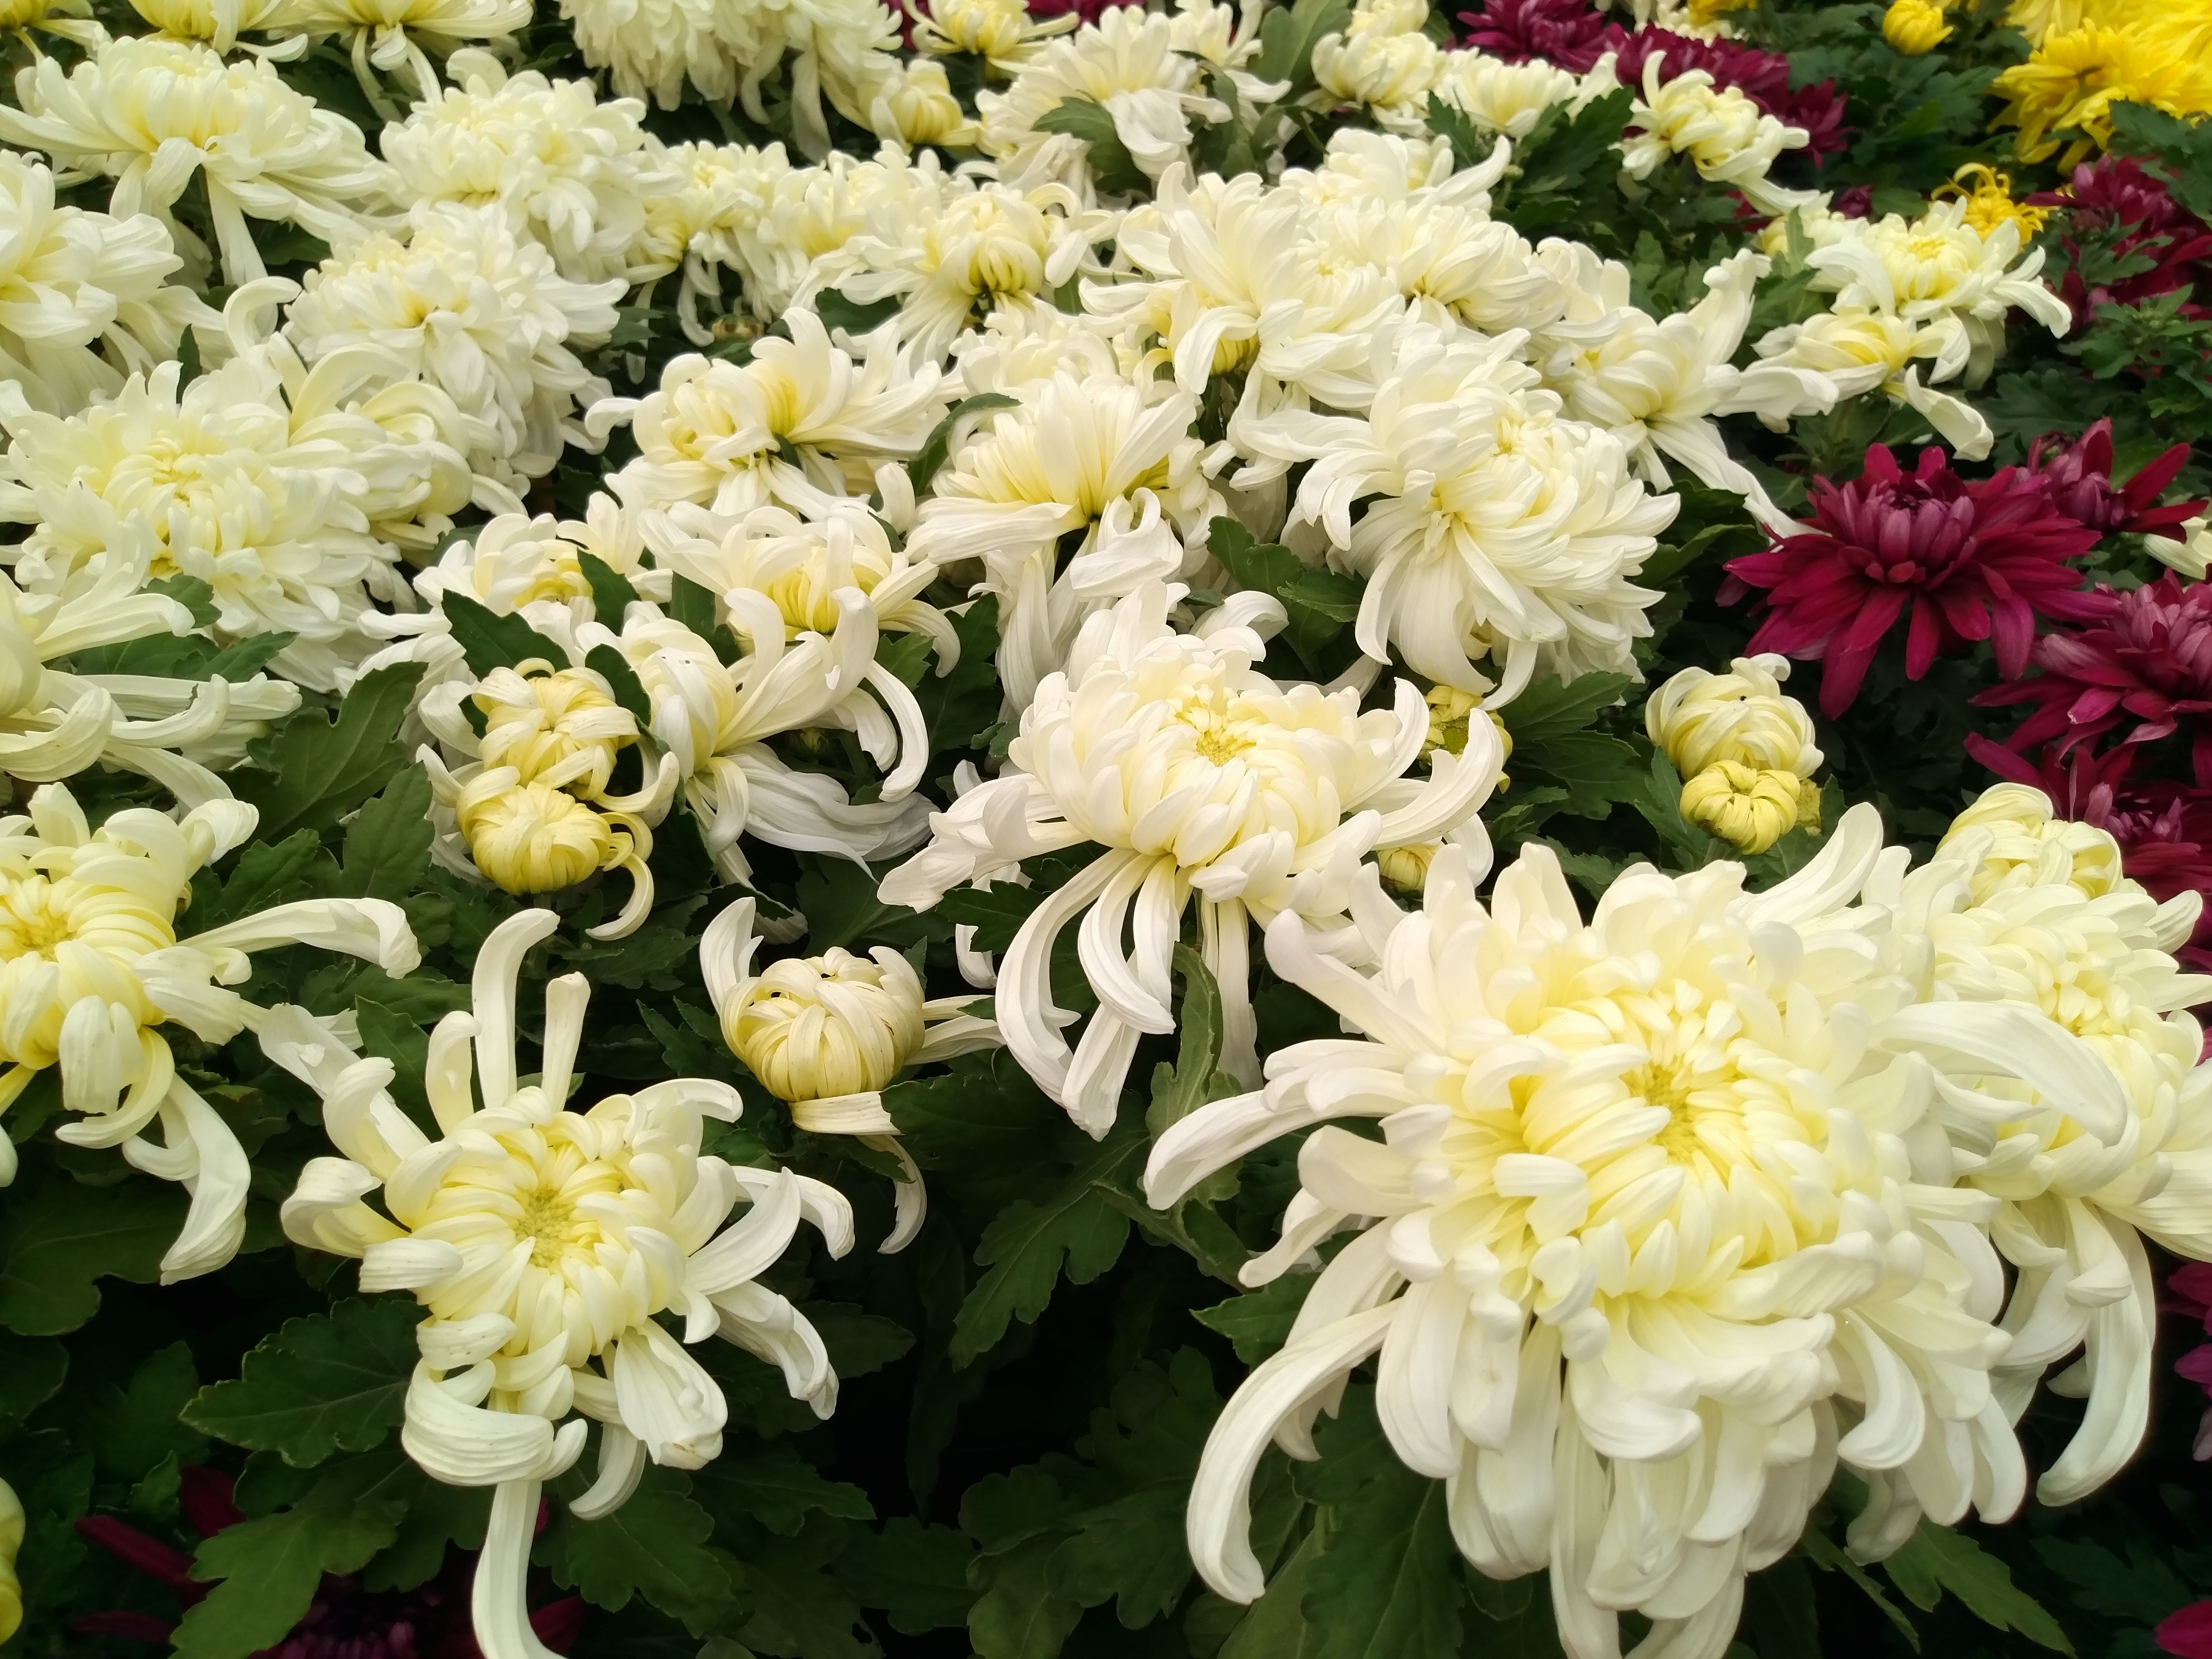
plant, flower, shrub, chrysanthemum, floristry, peony, flowering plant, daisy family, flower bouquet, national day, land plant, marguerite daisy, chrysanths, flower show